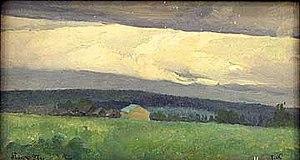
L'été
Gueorgui Moïssevitch Khrouslov est un peintre paysagiste russe, conservateur de la galerie Tretiakov.